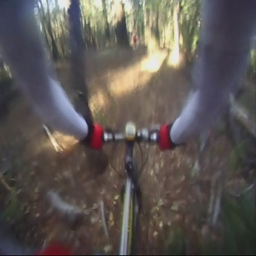
a person on a yellow and black bike riding in the woods
Arms and hands holding onto the bars of a bicycle.
a camera mounted on  a helmet of a bicycle rider
The view of a bike trail taken from the rider's perspective.
a blurry photograph taken on someones bike on a bike path